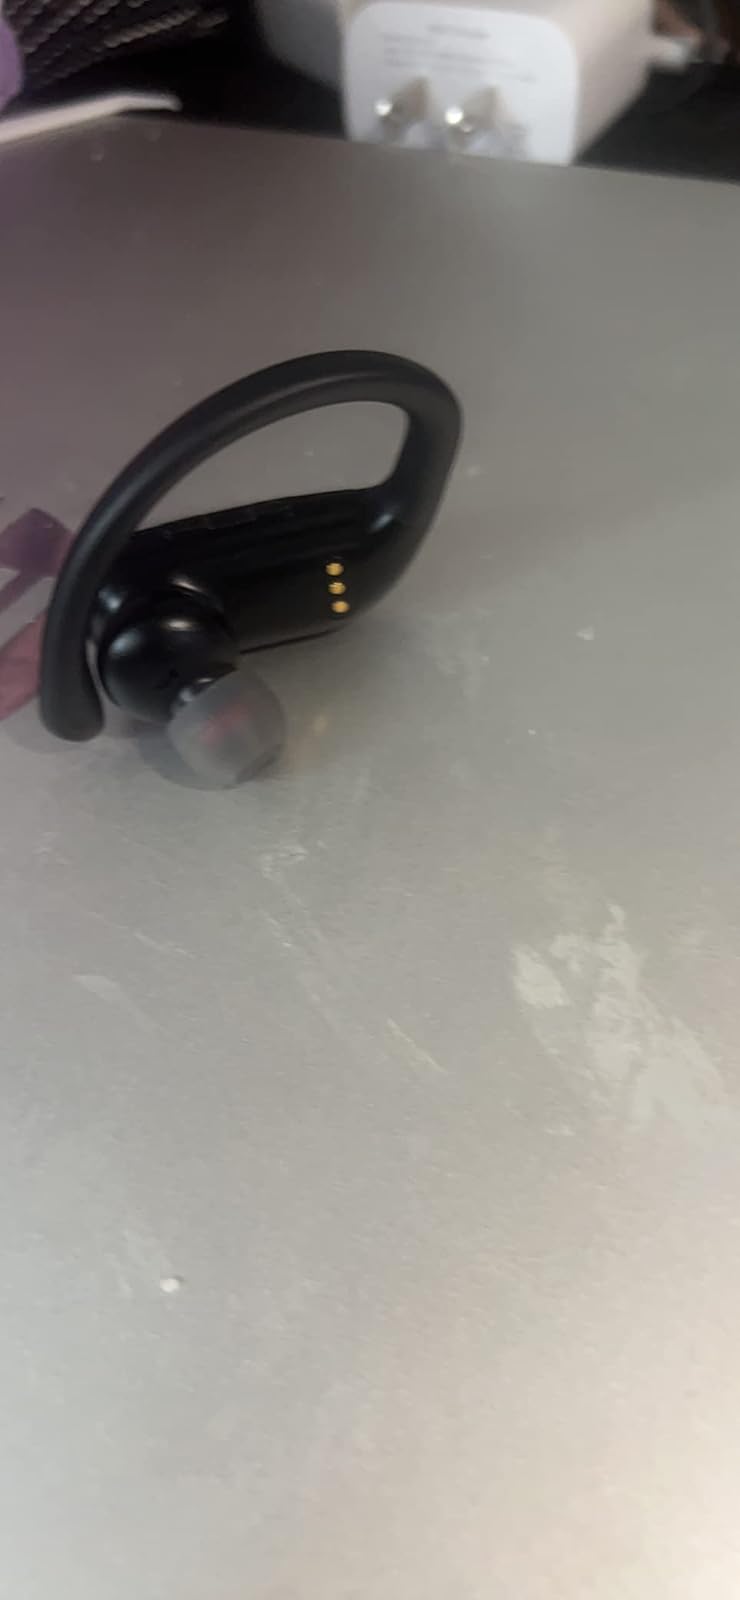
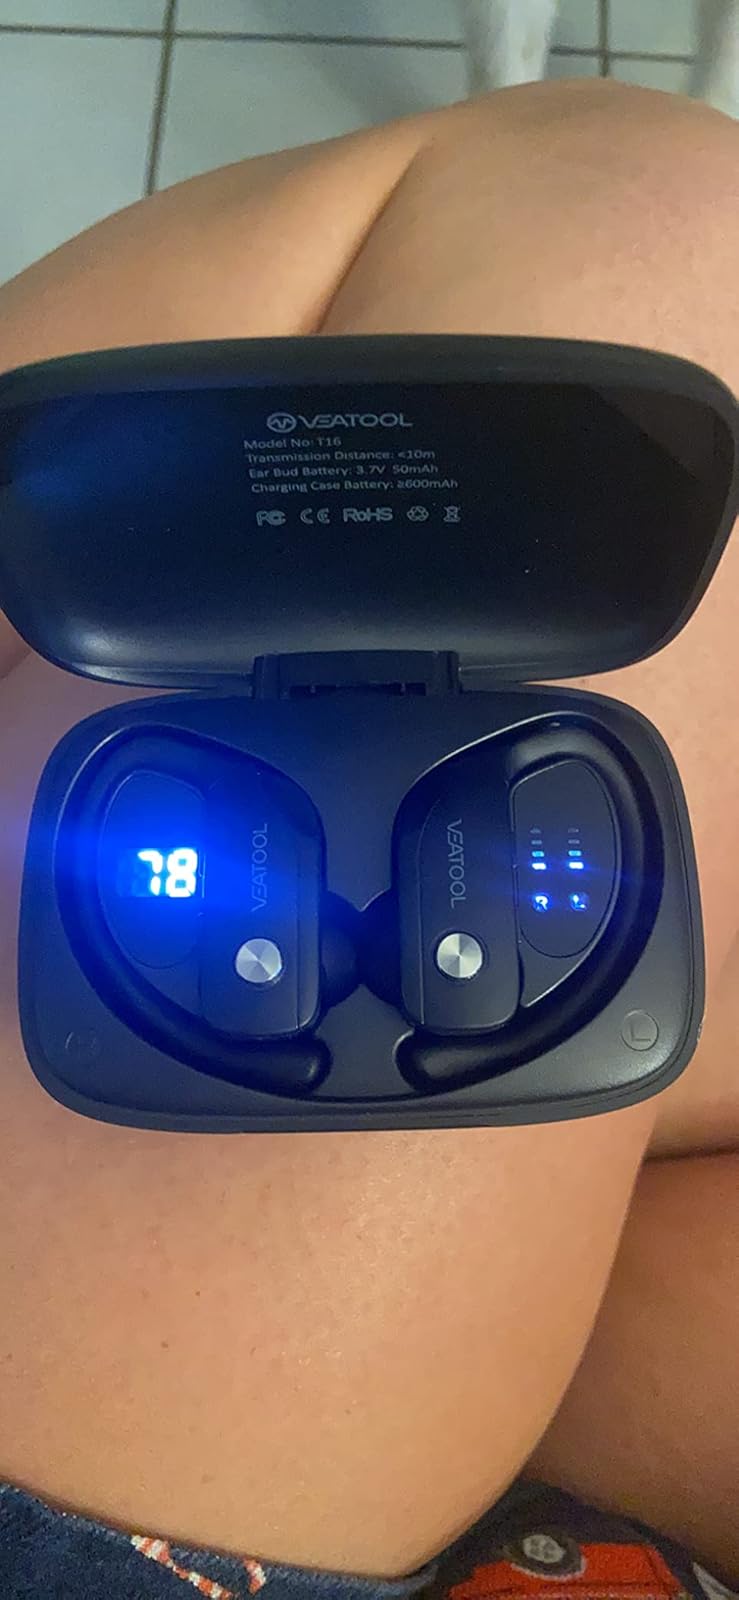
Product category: earbuds
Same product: yes